Cottage

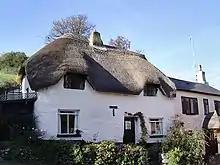
A typical cottage in Devon, with walls built of cob and a thatched roof

A cottage, during England's feudal period, was the holding by a cottager (known as a cotter or "bordar") of a small house with enough garden to feed a family and in return for the cottage, the cottager had to provide some form of service to the manorial lord. However, in time cottage just became the general term for a small house. In modern usage, a cottage is usually a modest, often cosy dwelling, typically in a rural or semi-rural location and not necessarily in England. The cottage orné, often quite large and grand residences built by the nobility, dates back to a movement of "rustic" stylised cottages of the late 18th and early 19th century during the Romantic movement.